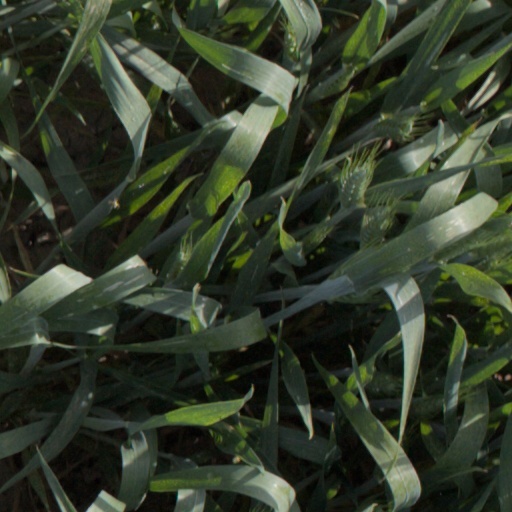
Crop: wheat